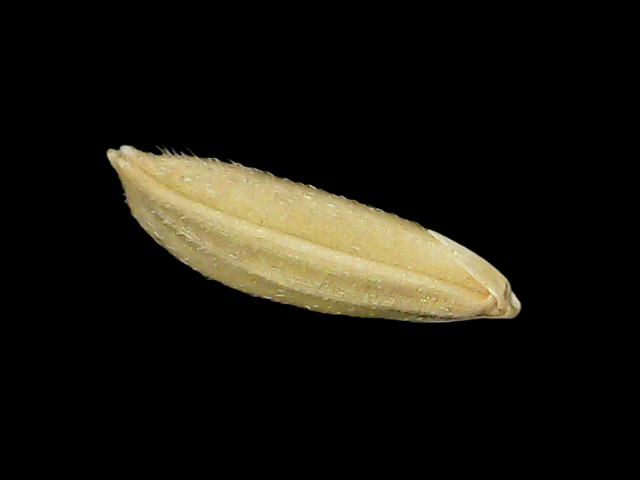
Rice variety: Bd30